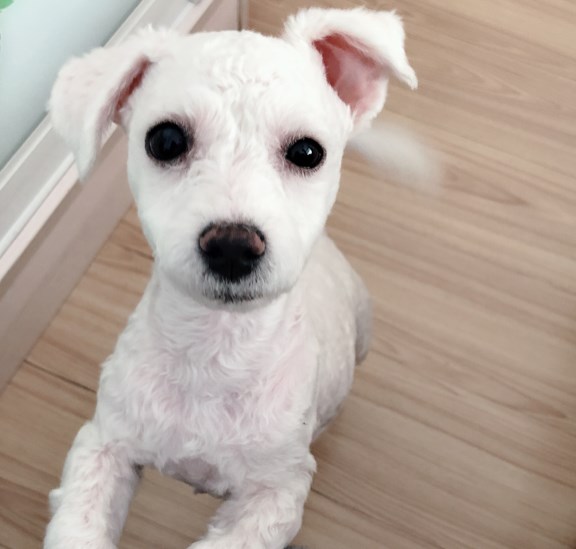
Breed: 3083-n000117-Bichon_Frise